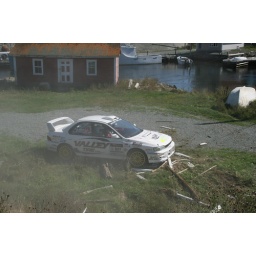
WRX heads through fence downed by safety car in Brigus.